Crocodilia

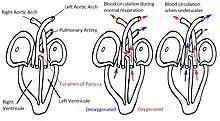
Diagram of crocodilian heart and circulation

The skin of crocodilians is clad in non-overlapping scales known as scutes that are covered by beta-keratin. Many of the scutes are strengthened by bony plates known as osteoderms. Scutes are most numerous on the back and neck of the animal. The belly and underside of the tail have rows of broad, flat, square-shaped scales. Between crocodilian scales are hinge areas that consist mainly of alpha-keratin. Underneath the surface, the dermis is thick with collagen. Both the head and jaws lack scales and are instead covered in tight, keratinised skin that is fused directly to the bones of the skull and which, over time, develop a pattern of cracks as the skull develops. The skin on the neck and sides is loose. The scutes contain blood vessels and may act to absorb or release heat during thermoregulation. Research also suggests alkaline ions released into the blood from the calcium and magnesium in the dermal bones act as a buffer during prolonged submersion when increasing levels of carbon dioxide would otherwise cause acidosis.